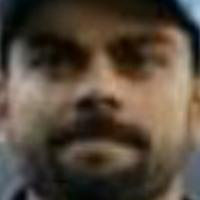
Age group: age 21-30